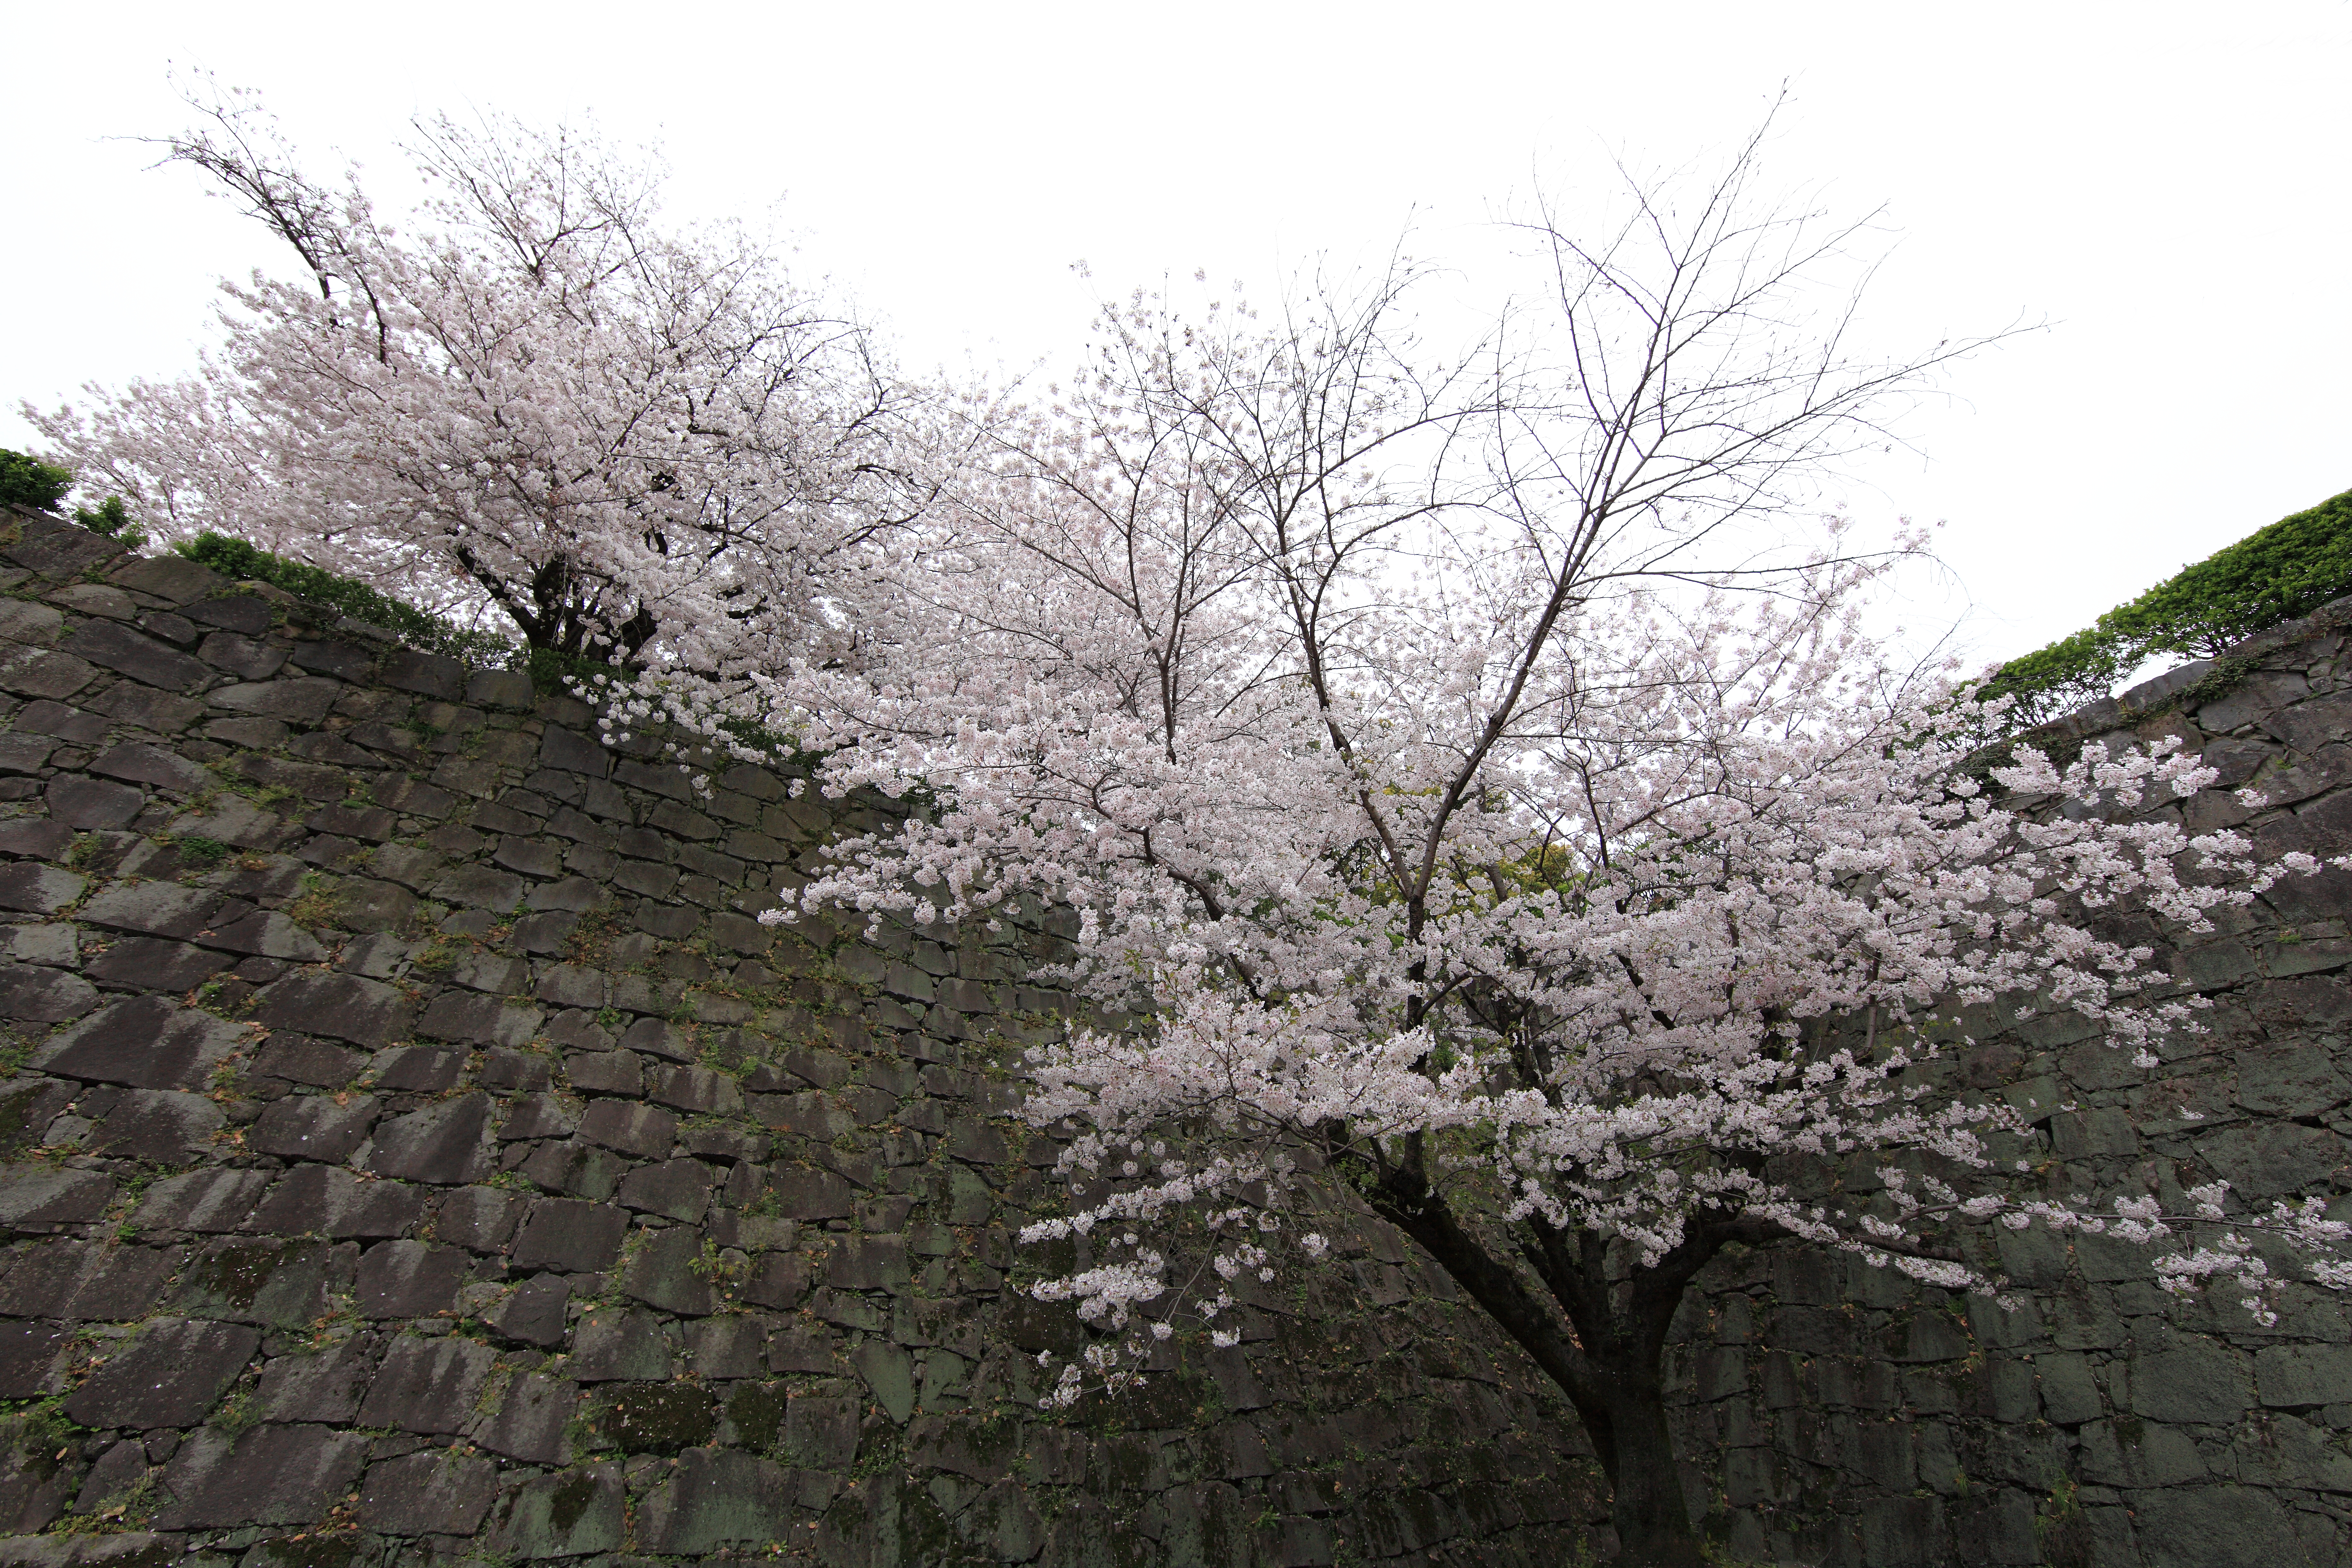
tree, branch, blossom, plant, flower, spring, high, cherry blossom, cool image, shrub, 5d, sakura, hires, markii, cherry, hi, res, resolution